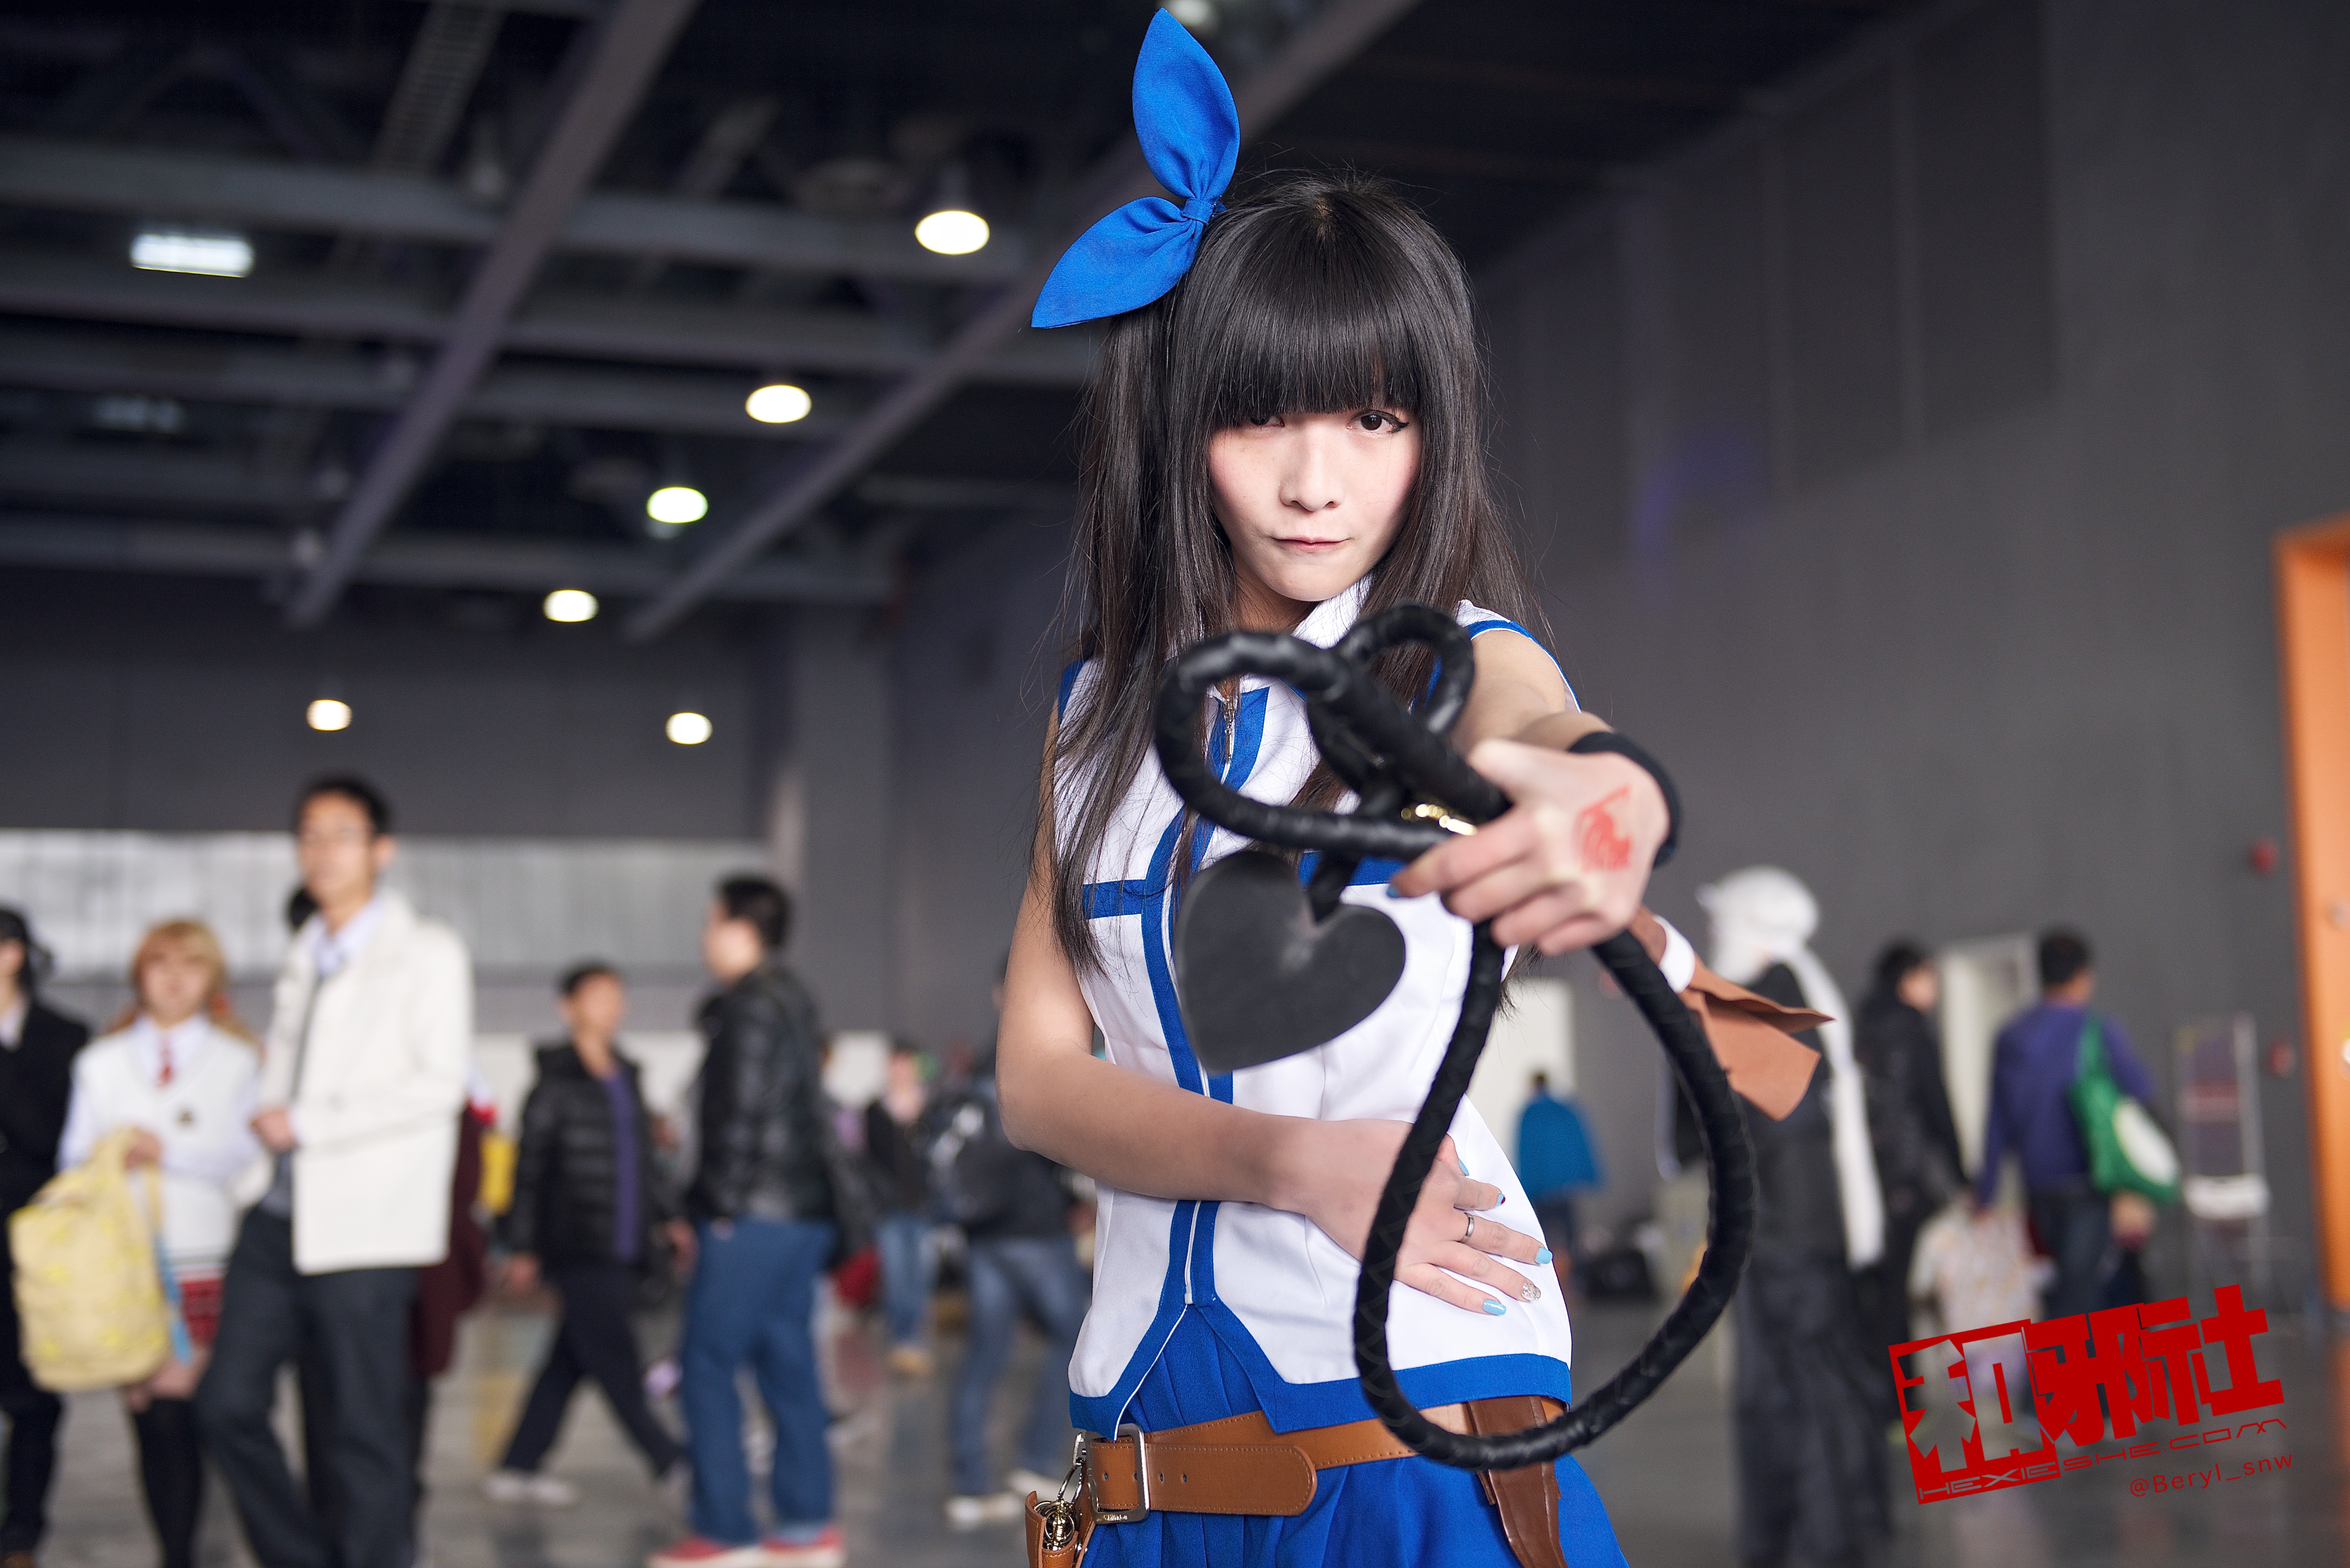
girl, play, cute, portrait, nikon, clothing, cosplay, girls, japanese, f28, 2470, costume, d800e, anime, comic, comiccon, convention